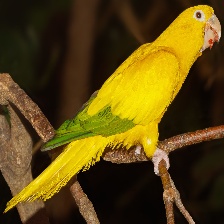
Species: GOLDEN PARAKEET
Scientific name: GUARUBA GUAROUBA